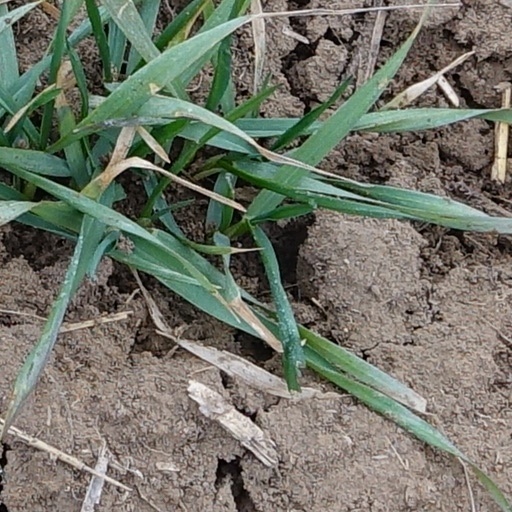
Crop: wheat